Ấn Quang Pagoda

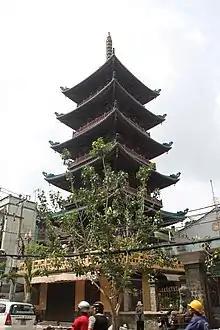
The tower in Ấn Quang Pagoda

Today the pagoda serves as the headquarters of the Ho Chi Minh City Buddhist Sangha and it may serve as a place of reconciliation between the (underground) Unified Buddhist Church of Vietnam (UBCV) and the Communist Party and government who oppose it.